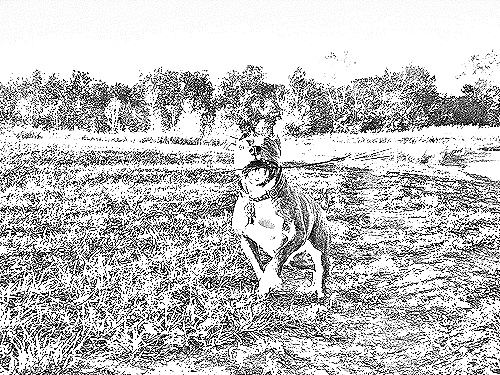
Portrait style: Sketch Portrait